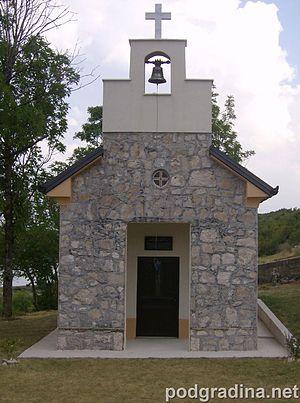
L'église Saint-Élie de Rešetarica est située en Bosnie-Herzégovine, dans le hameau de Rešetarica, sur le territoire du village de Podgradina et dans la municipalité de Livno. Cette église a été construite en 1928.